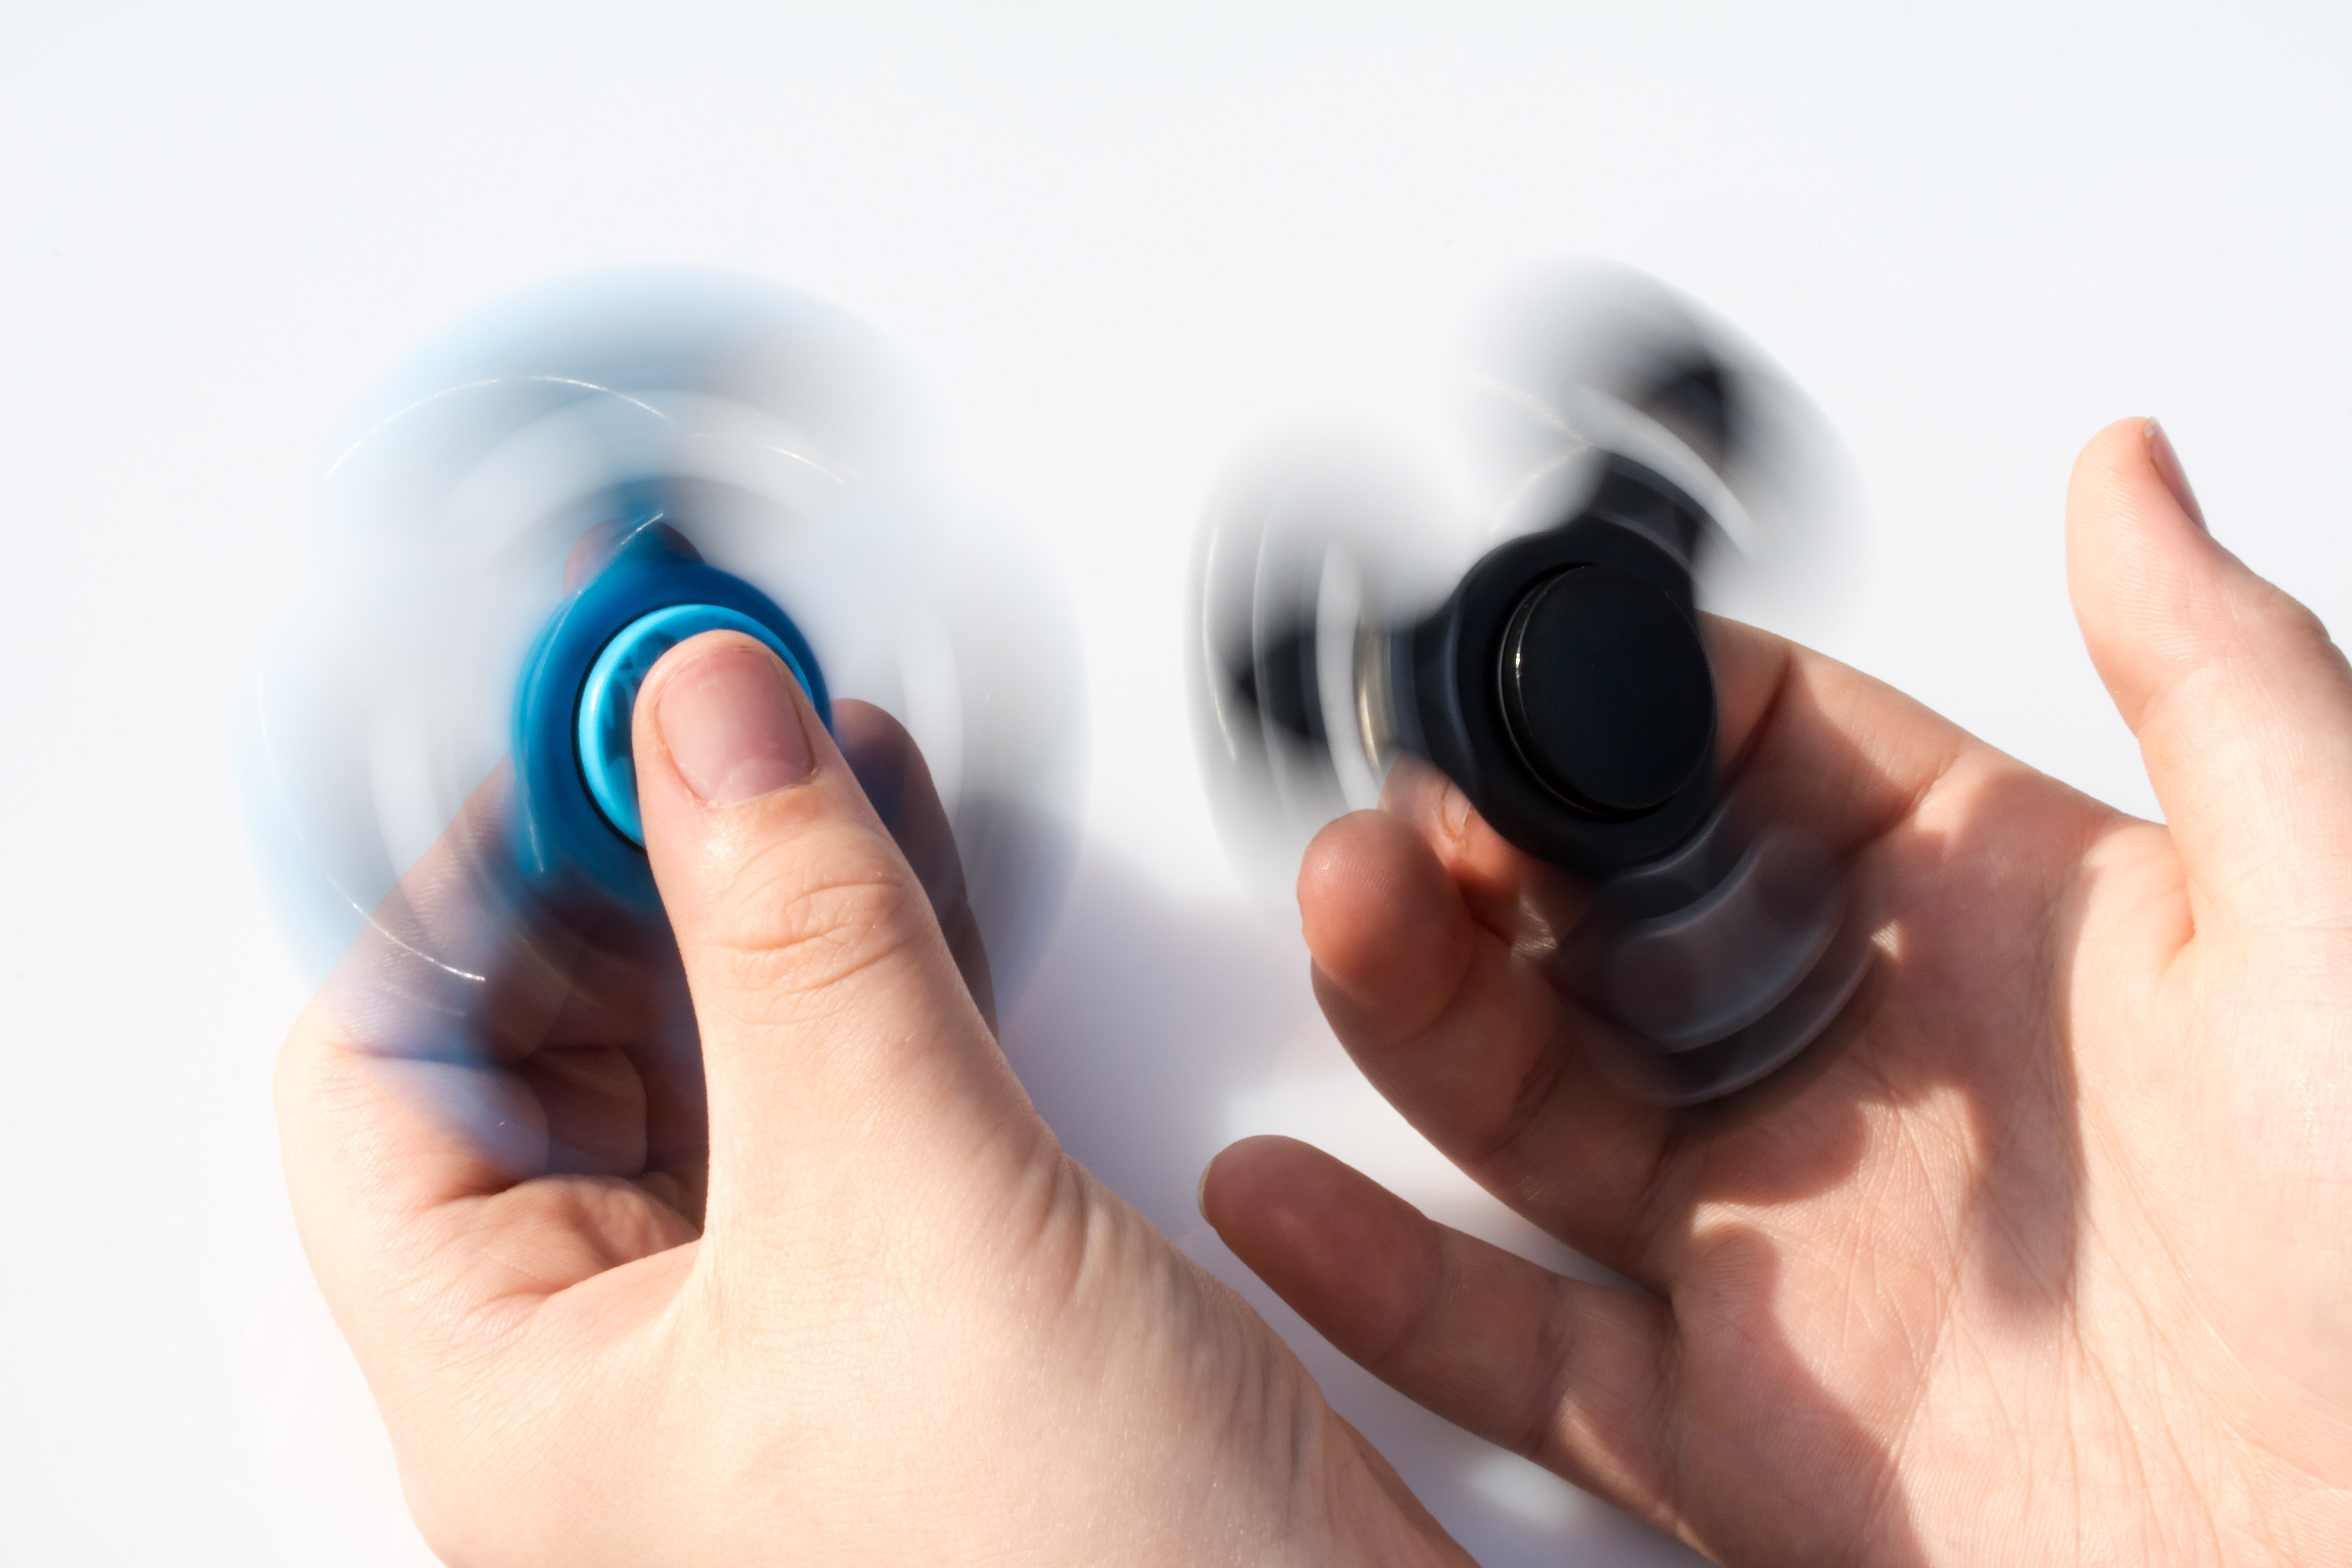
skin, product, finger, hand, nail, ear, technology, lens, electronic device, audio equipment, gadget, thumb